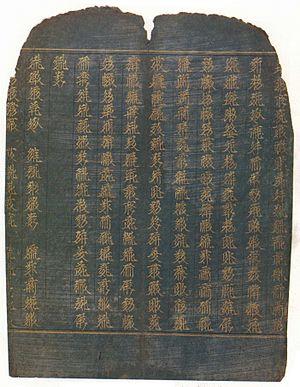
Page du 11e-13e sicèle de l'édition maunscrite chrysographique du Sutra de la lumière dorée (金光明最勝王經), écriture Tangoute."
Suvarṇaprabhāsa Sūtra ou Sutra de la lumière d'or, également connu sous le titre de l'ancien ouïgour Altun Yaruq, est un texte bouddhiste de la branche mahayana du bouddhisme. En sanskrit, le titre complet est Le Roi Souverain des Sutras, la Sublime Lumière Dorée.
Les Tangoutes ou Tangouts sont un peuple d'Asie, dont l'histoire remonte à la dynastie Tang, et qui ont formé un empire connu sous le nom de Xia occidentaux entre 1036 et 1227. Leur langue, le tangoute, est une des rares langues tibéto-birmanes à avoir disposé d'une écriture indigène.